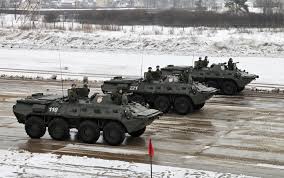
Label: BTR-80